Paweł Szramka

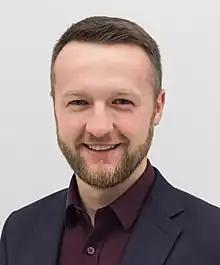
Paweł Szramka in 2020.

Paweł Szramka (born 18 June 1989) is a Polish politician, logistician and professional soldier. The leader of the Good Movement, he has been member of the Sejm since the 2015 election.